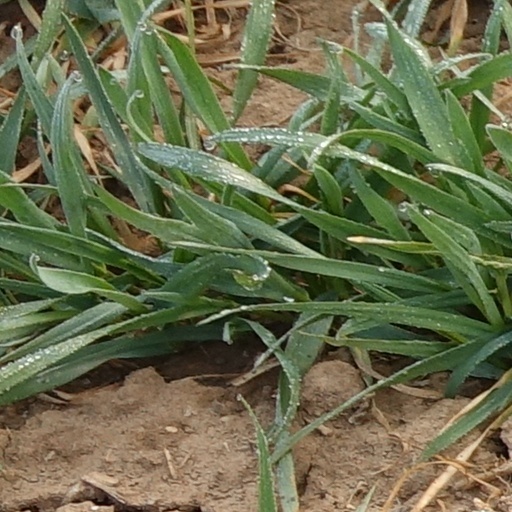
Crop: wheat